Senda Berenson Abbott

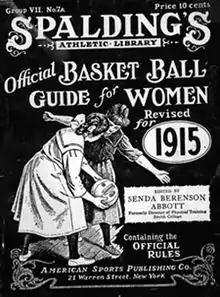
The 1915 edition of the rules as edited by Berenson

In 1892, after Berenson realized that the gymnastic exercises were not as popular as she had originally thought, she looked for alternatives. She read about the new game of basketball, invented by James Naismith, in the YMCA publication "Physical Education". Group games were "unheard of" at Smith, but she felt this would be an interesting experiment. Other attempts at teaching games had not succeeded, in part because the women of that time had no experience with team play. Initial games were played in class in the spring of 1892. The exact date of the first informal game is not known, but one student wrote to her mother on March 6, 1892, describing a new game they were playing, in which the object was to put a ball into your opponent's basket, as "great fun". Instead of the peach baskets used in the first men's game, the goals in the first women's game were fashioned from waste baskets.